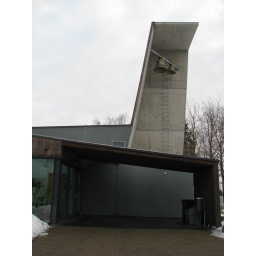
A very interesting church with a special bell tower along the coast in Viimsi municipality, Estonia